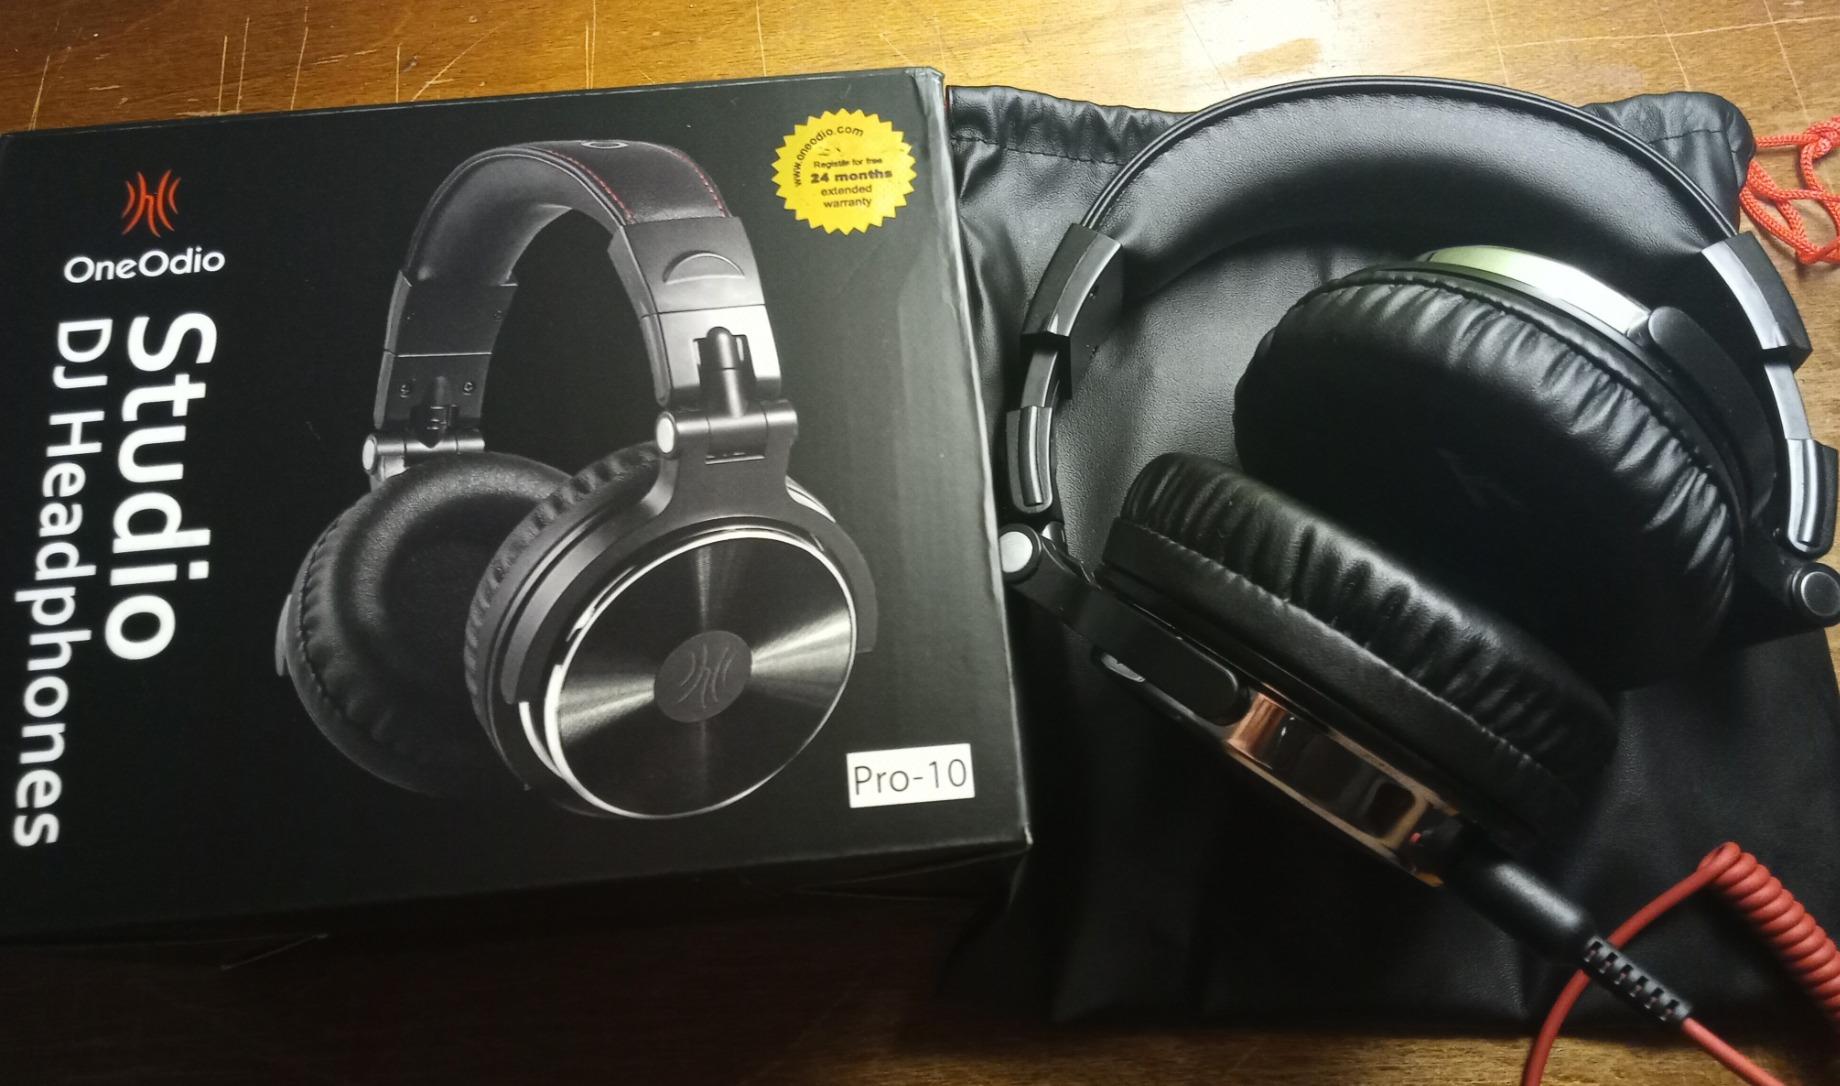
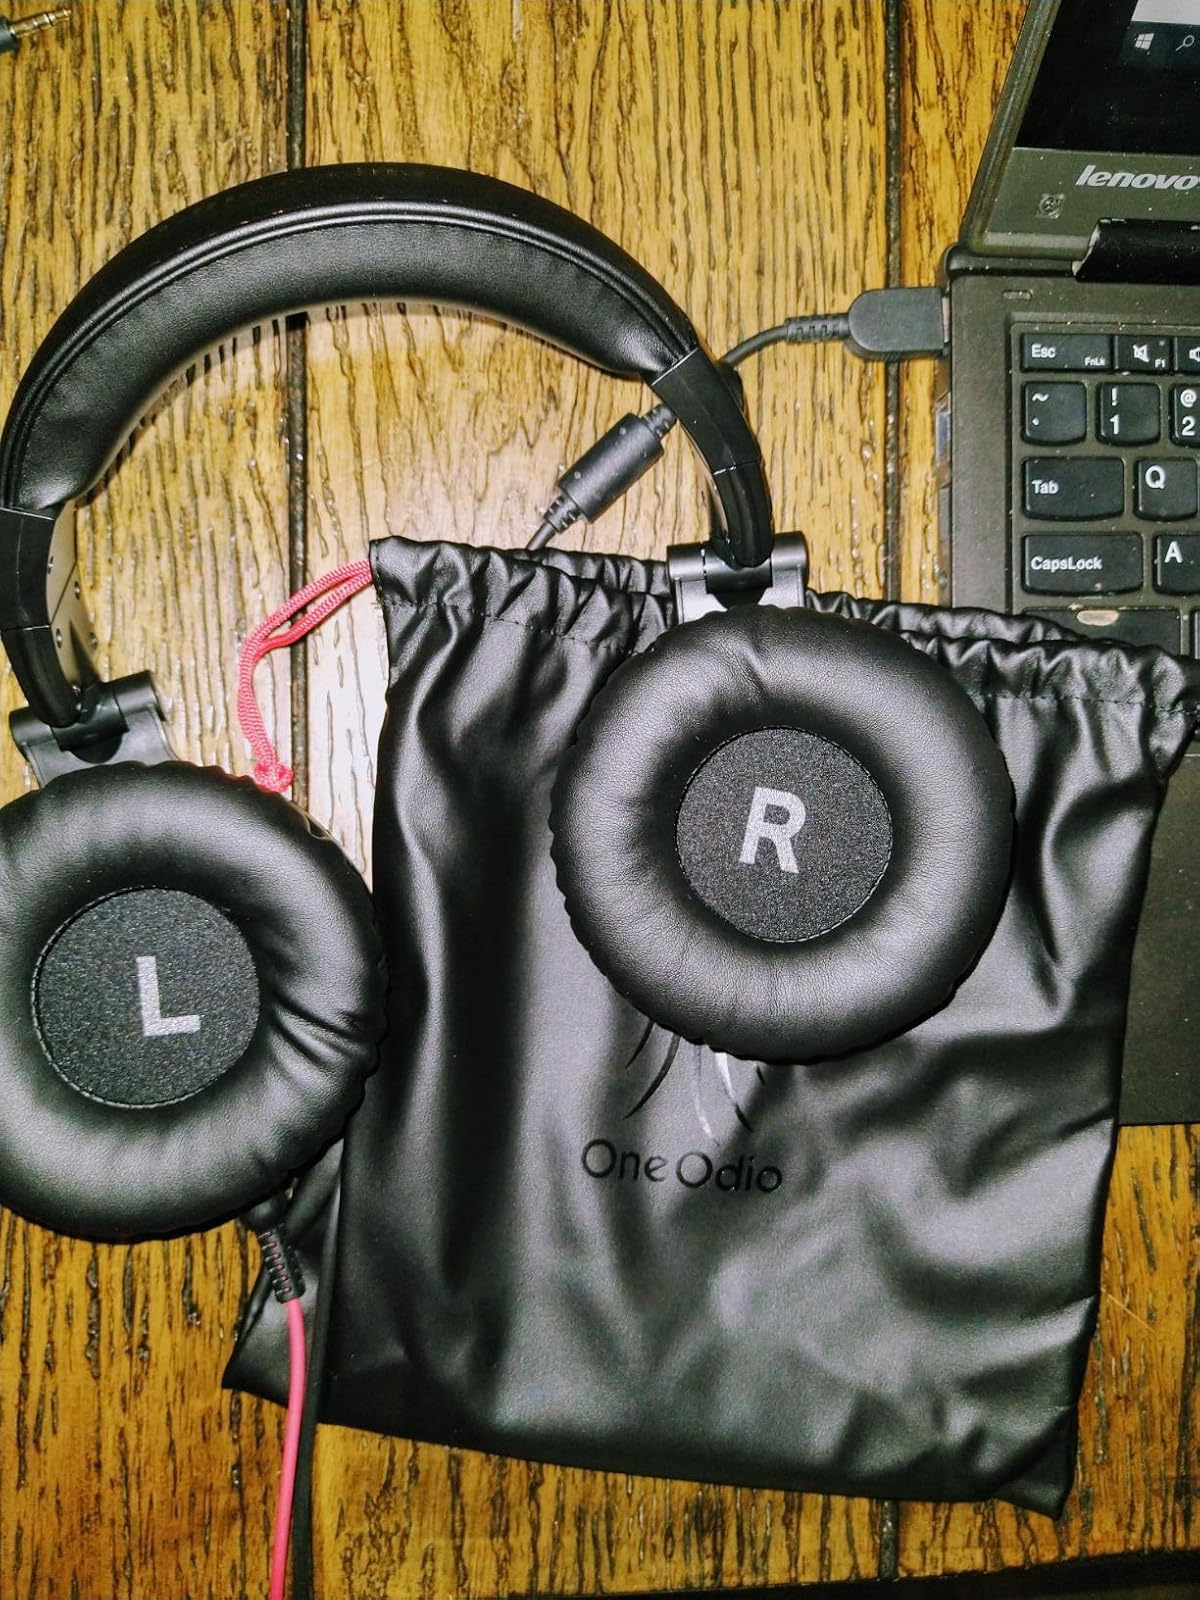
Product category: headphones
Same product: yes